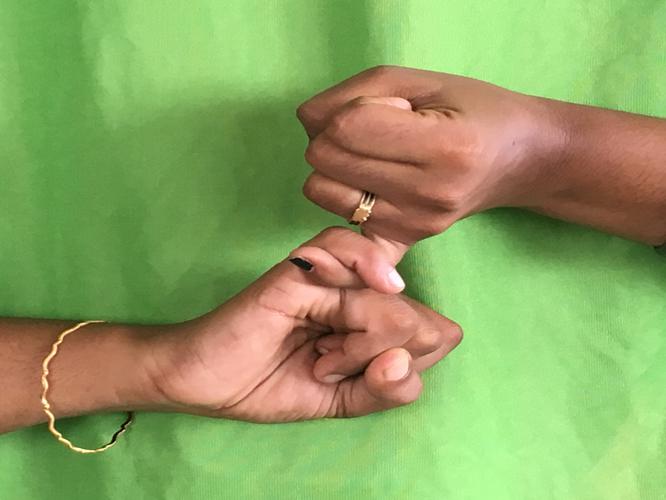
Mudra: Kilaka
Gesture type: double_hand